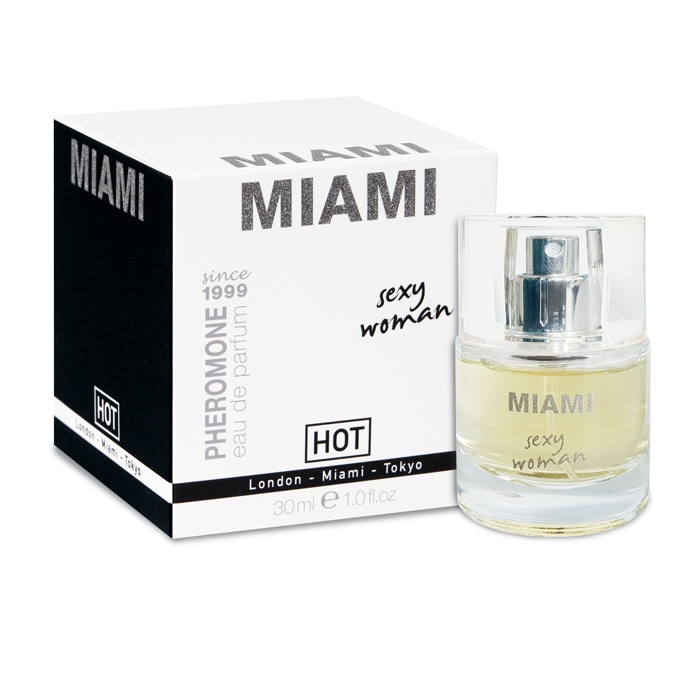
Hot Pheromone Miami - Sexy Woman
Brand: Hot Production
PHEROMONES are sexual attractants which are emitted by humans to attract the opposite sex. Scents to serve the biochemical communication between living beings. Examples are aphrodisiac pheromones or sexual lures, contains an absolutely fragrance-free spray and a stylish, french perfume. For an erotic and irresistable aura.
Category: Health & Beauty > Personal Care > Cosmetics > Perfumes & Colognes